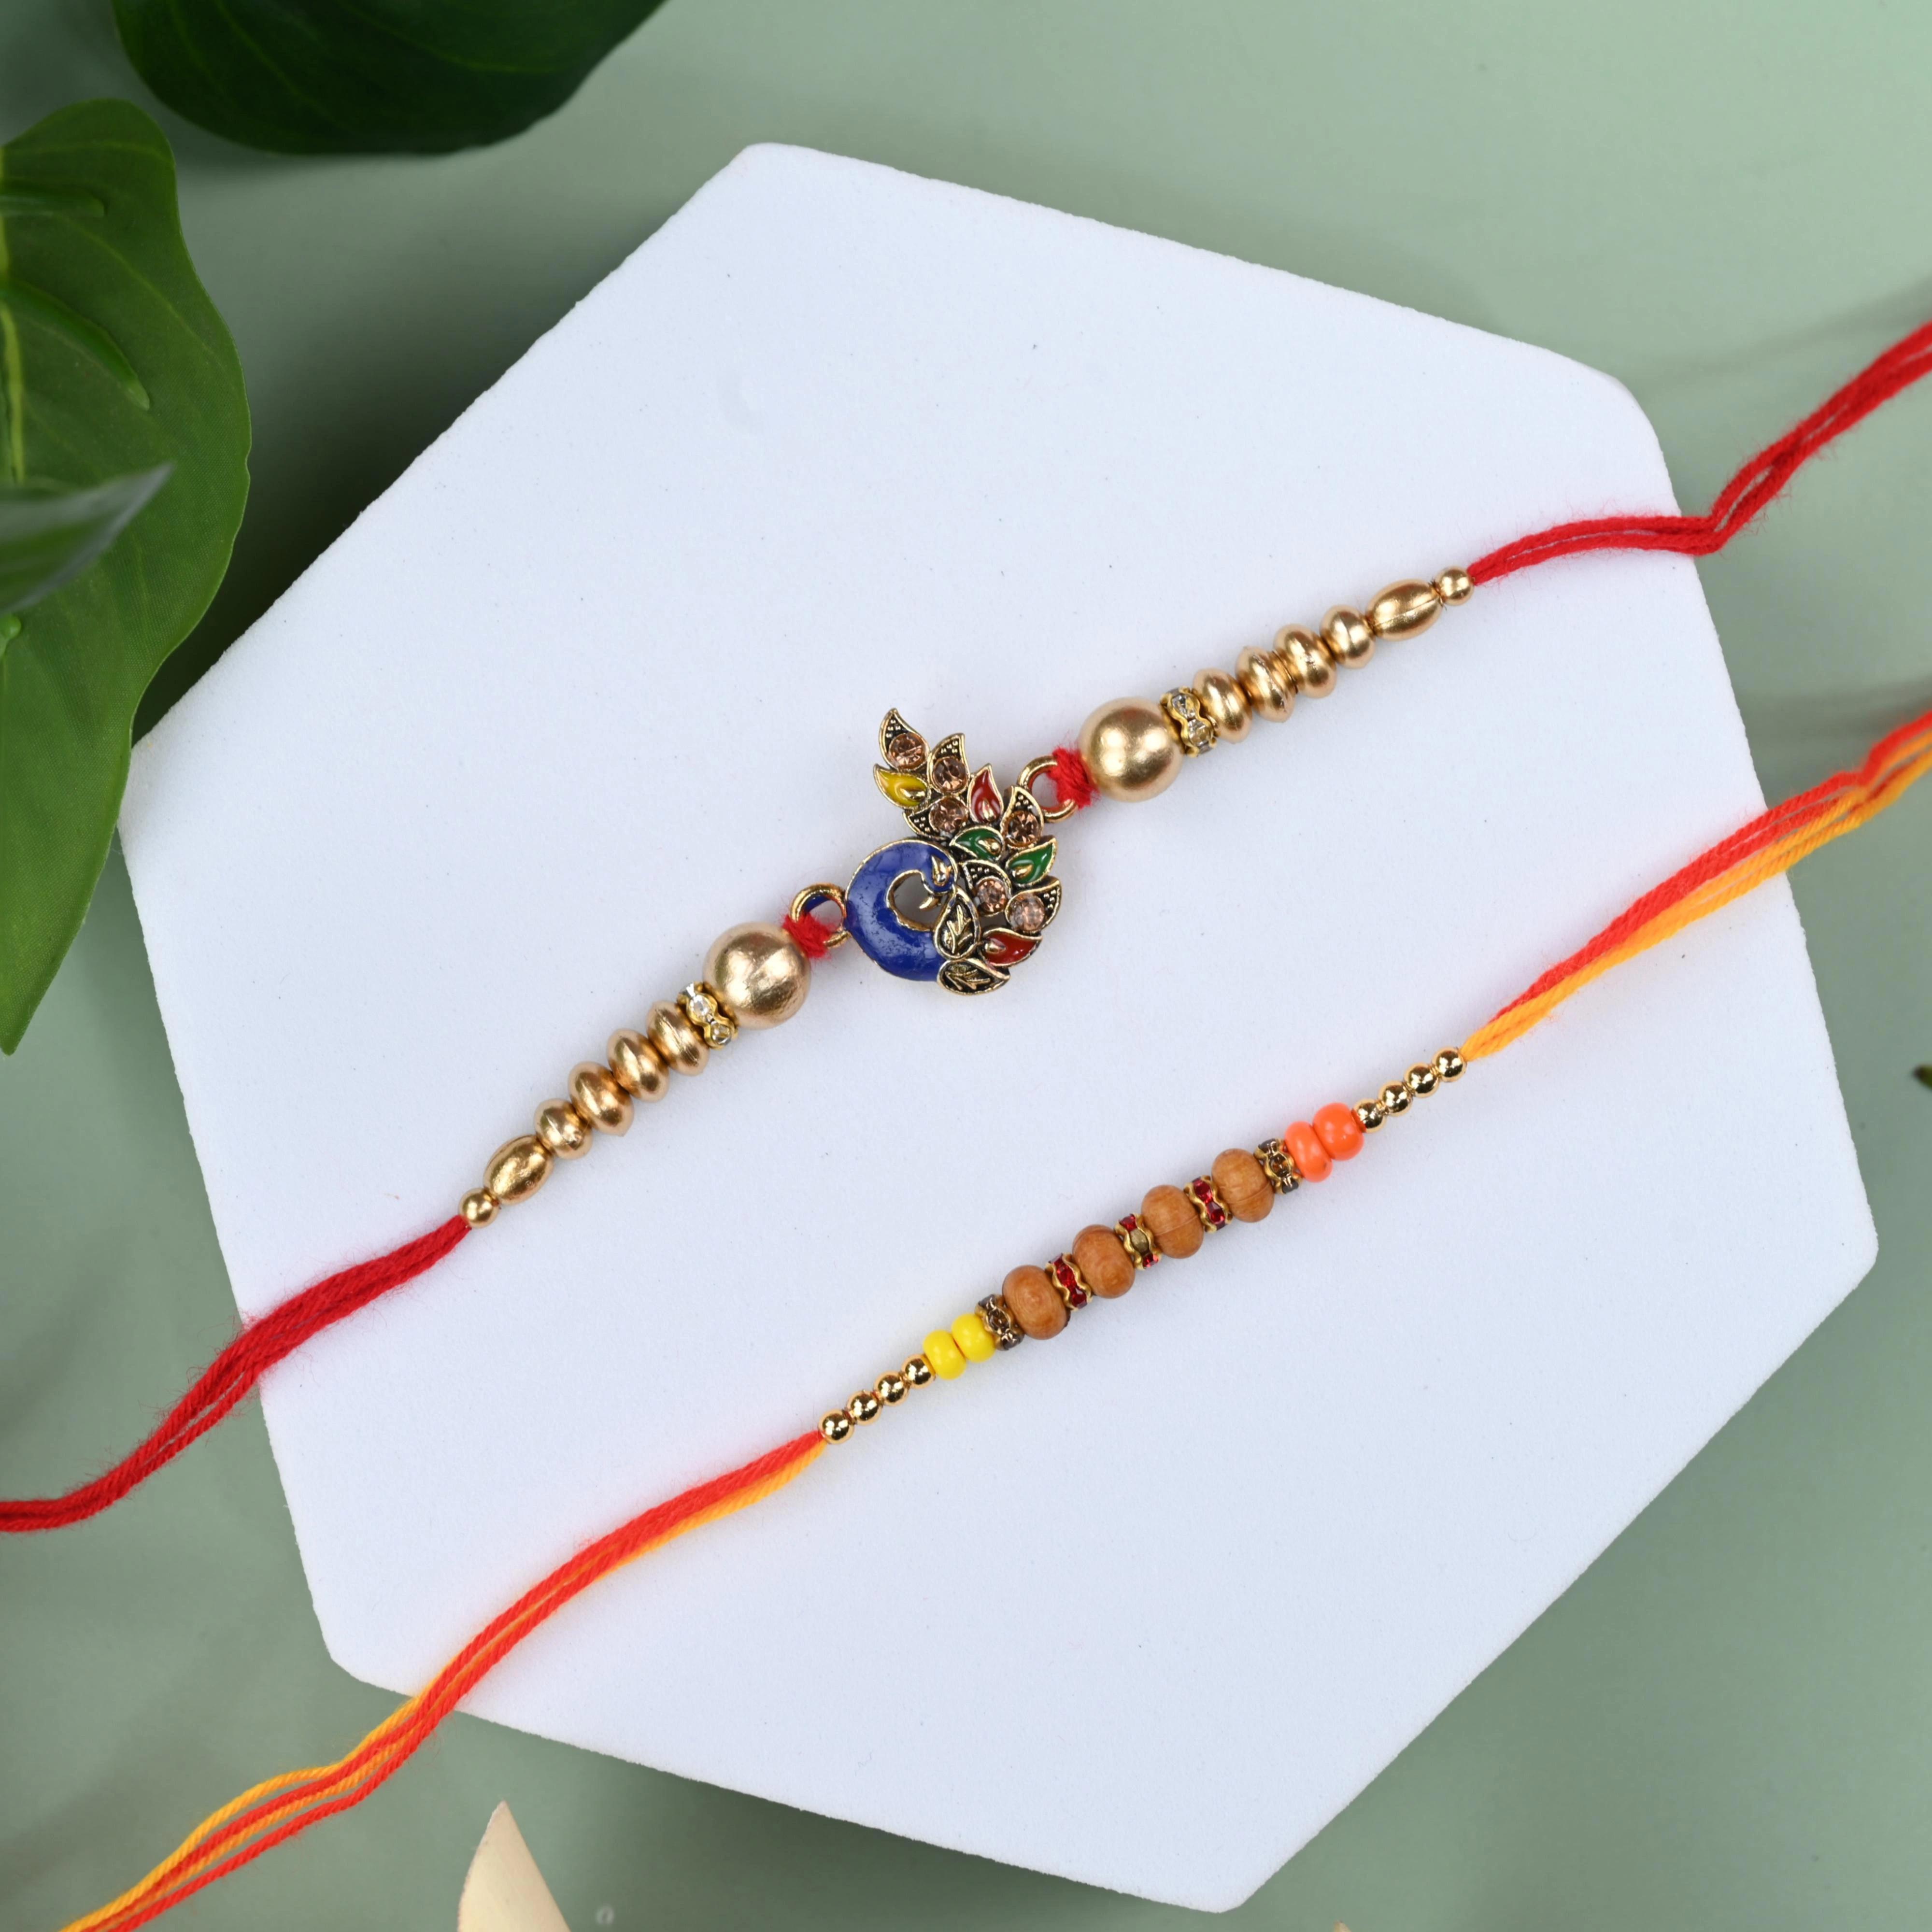
The Stone Aisle Set of 2 Peacock and Dori Rakhis for Raksha Bandhan - Handcrafted Traditional Rakhi with Red Threads and Beads
Type: Rakhis
Brand: The Stone Aisle
Price: Rs. 169
Celebrate the sacred festival of Raksha Bandhan with our Set of 2 Peacock and Dori Rakhis. Each Rakhi in this set is meticulously crafted with high-quality red threads and adorned with vibrant beads and intricate detailing. The peacock motifs on these Rakhis symbolize beauty and grace, while the traditional dori elements add an elegant touch, making these Rakhis a perfect representation of the bond between brothers and sisters.Celebrate the sacred festival of Raksha Bandhan with our Set of 2 Peacock and Dori Rakhis. Each Rakhi in this set is meticulously crafted with high-quality red threads and adorned with vibrant beads and intricate detailing. The peacock motifs on these Rakhis symbolize beauty and grace, while the traditional dori elements add an elegant touch, making these Rakhis a perfect representation of the bond between brothers and sisters.Celebrate the sacred festival of Raksha Bandhan with our Set of 2 Peacock and Dori Rakhis. Each Rakhi in this set is meticulously crafted with high-quality red threads and adorned with vibrant beads and intricate detailing. The peacock motifs on these Rakhis symbolize beauty and grace, while the traditional dori elements add an elegant touch, making these Rakhis a perfect representation of the bond between brothers and sisters.Celebrate the sacred festival of Raksha Bandhan with our Set of 2 Peacock and Dori Rakhis. Each Rakhi in this set is meticulously crafted with high-quality red threads and adorned with vibrant beads and intricate detailing. The peacock motifs on these Rakhis symbolize beauty and grace, while the traditional dori elements add an elegant touch, making these Rakhis a perfect representation of the bond between brothers and sisters. Celebrate the sacred festival of Raksha Bandhan with our Set of 2 Peacock and Dori Rakhis. Each Rakhi in this set is meticulously crafted with high-quality red threads and adorned with vibrant beads and intricate detailing. The peacock motifs on these Rakhis symbolize beauty and grace, while the traditional dori elements add an elegant touch, making these Rakhis a perfect representation of the bond between brothers and sisters.
Features: Set of 2 Elegant Rakhis: This set includes two beautifully designed Rakhis, each featuring a peacock motif and traditional dori elements.,Premium Quality Materials: Made with high-quality red threads and adorned with durable beads and embellishments, ensuring longevity and comfort.,Intricate Peacock and Dori Designs: Each Rakhi showcases intricate peacock motifs and traditional dori craftsmanship, reflecting the rich cultural heritage.,Perfect for Raksha Bandhan: Ideal for sisters to tie on their brothers' wrists, symbolizing the sacred bond of protection and love during Raksha Bandhan.,Gift-Ready Packaging: Comes beautifully packaged, ready to be gifted, making it an excellent choice for celebrating Raksha Bandhan.